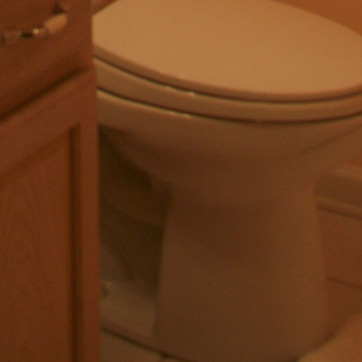
Material: ceramic